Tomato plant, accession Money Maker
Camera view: tilt-top (135 deg); turntable rotation: 90 degrees
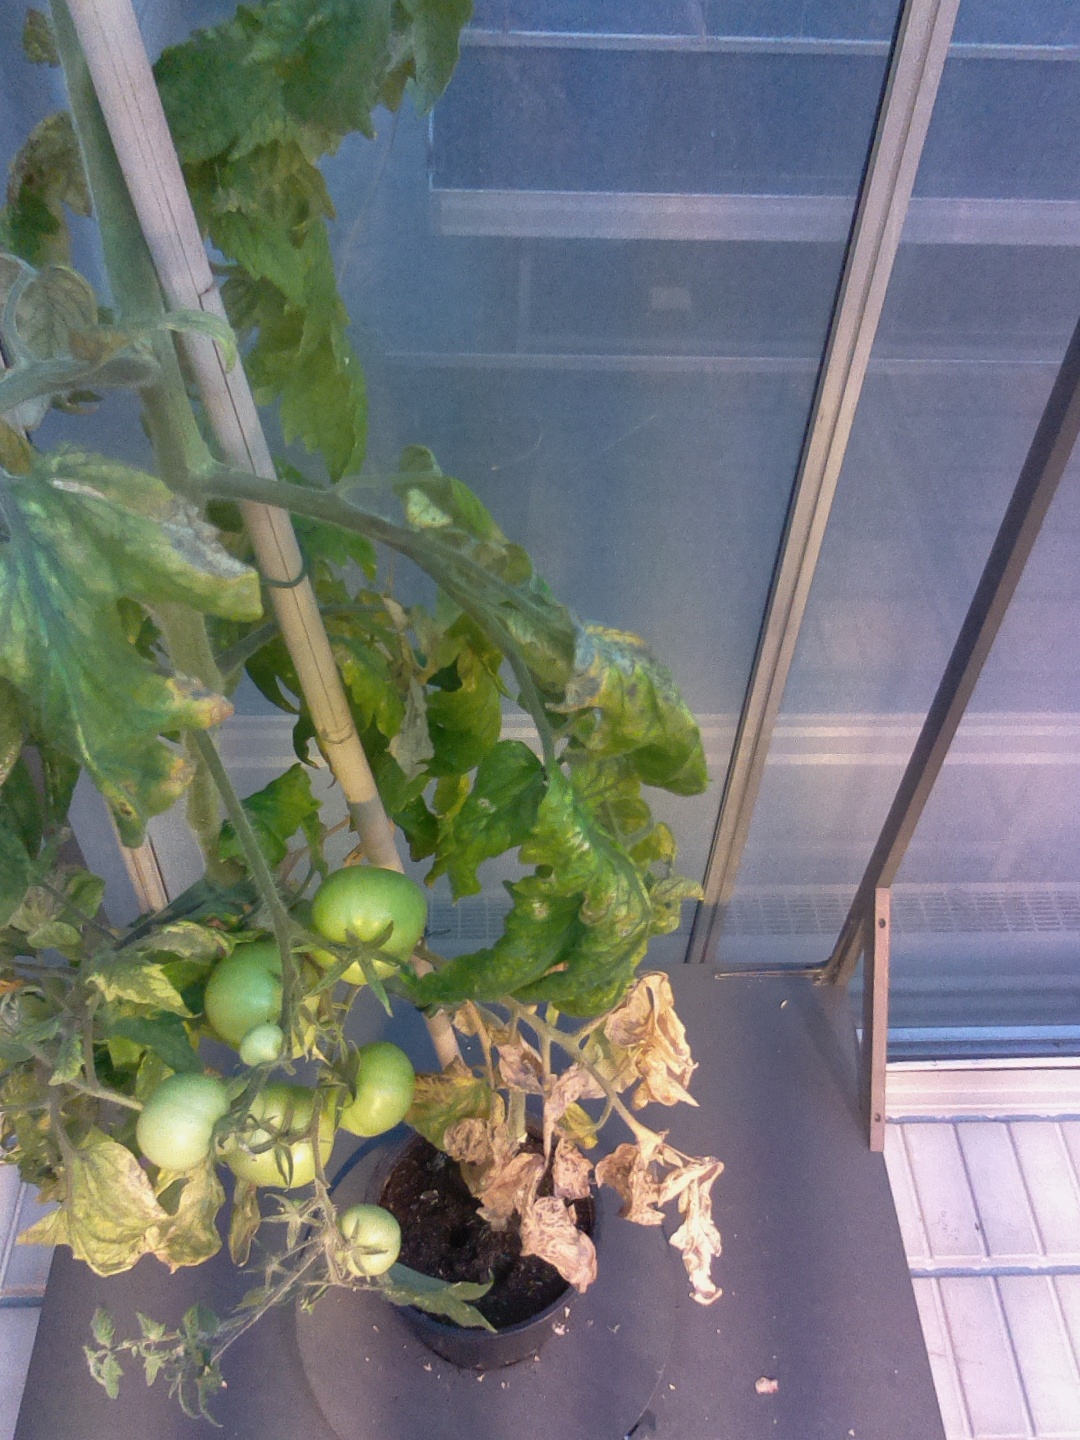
BBCH growth stage 79: 90% -100% of final fruit size